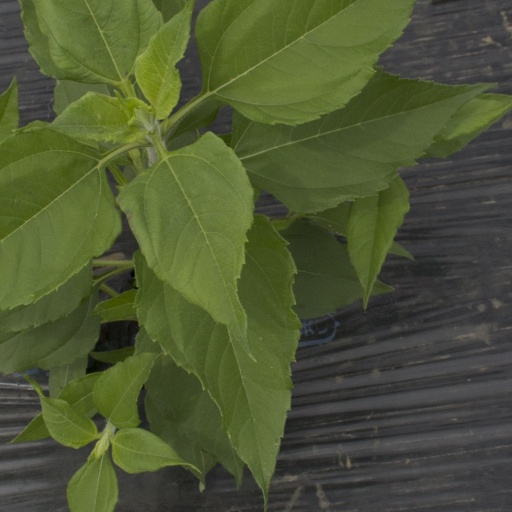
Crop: Jerusalem artichoke